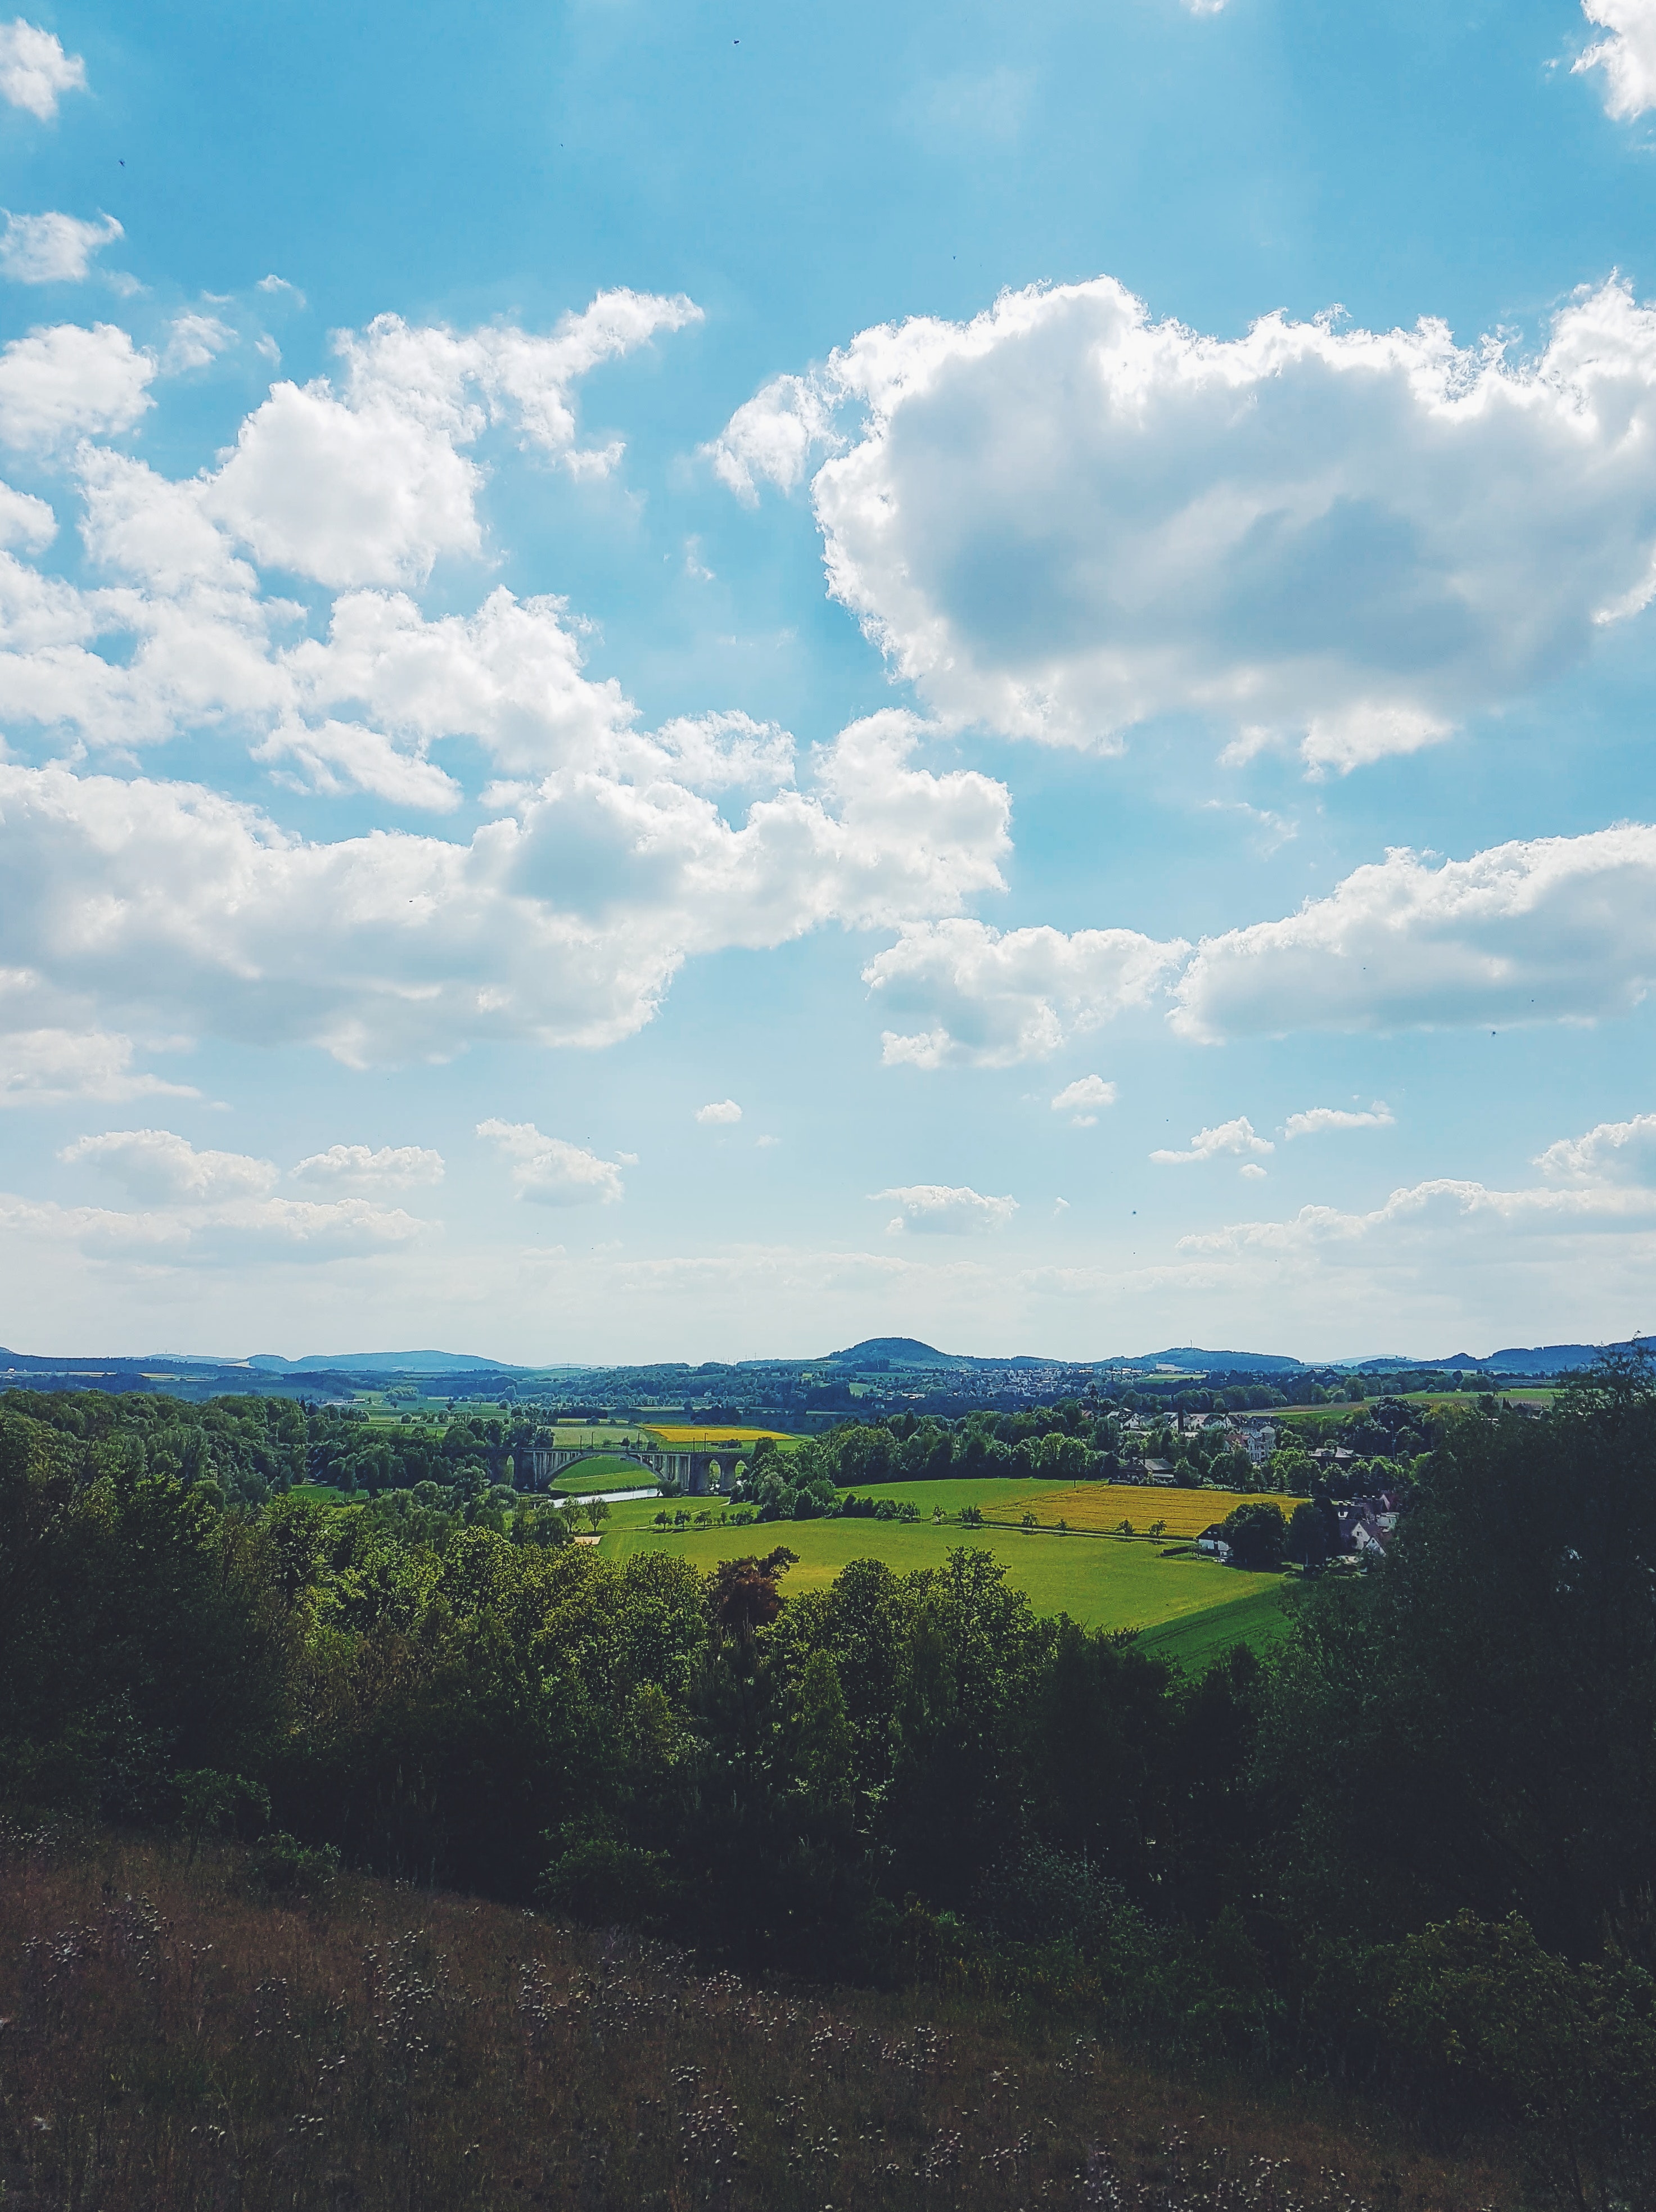
sky, cloud, green, nature, blue, natural landscape, horizon, grassland, natural environment, highland, hill, cumulus, plain, tree, grass, field, rural area, ecoregion, summer, landscape, sunlight, atmosphere, road, prairie, meadow, mountain, meteorological phenomenon, pasture, fell, terrain, sea, ocean, forest, soil, vacation, farm